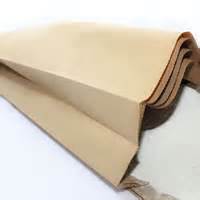
Waste category: paper